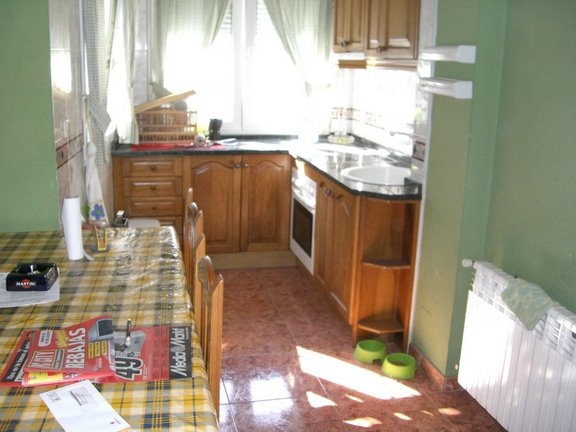
Room type: kitchen